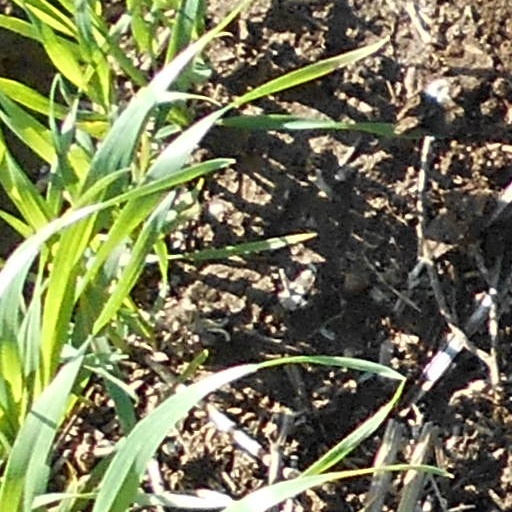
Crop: wheat